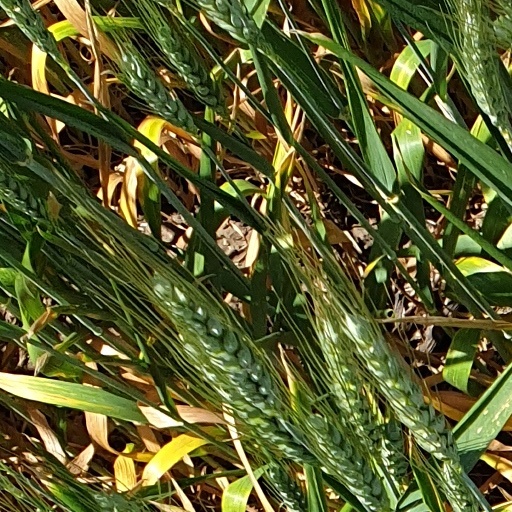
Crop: wheat